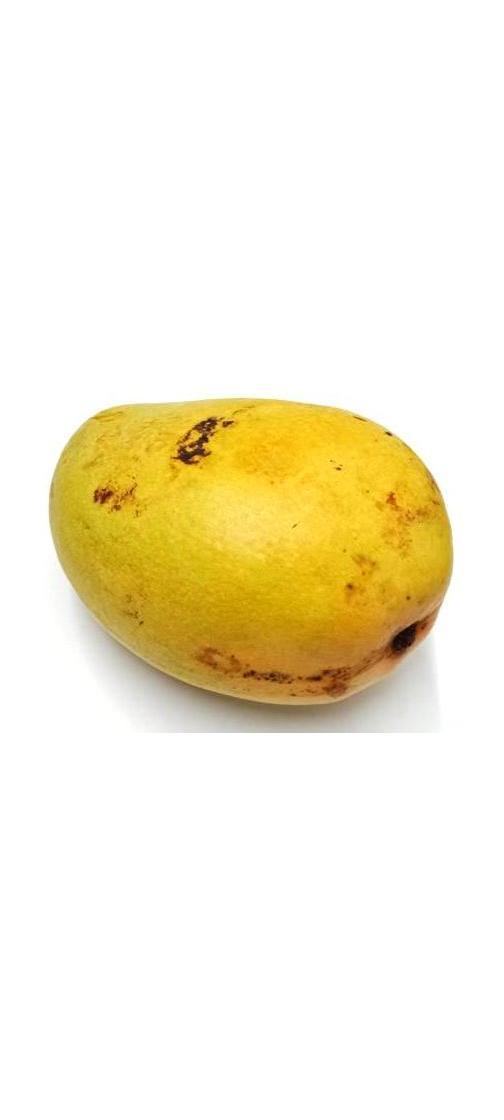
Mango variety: Bari-11